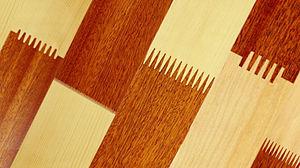
Le bois abouté, bois massif abouté ou bois à entures multiples est un bois d'ingénierie fabriqué à partir de courtes pièces de bois sec dont les extrémités sont et collées les unes aux autres à l'aide d'un adhésif hydrofuge, afin de former une pièce de bois unique et plus longue. Le bois à entures multiples revalorise de courtes pièces de bois dont les défauts majeurs ont été retirés, afin de constituer une longue pièce de bois, qui se caractérise notamment par sa stabilité dimensionnelle et sa résistance mécanique. Il ne faut pas confondre les concepts de « bois d'ingénierie » et de « bois composite », ce dernier étant composé d'un mélange de particules de bois et de matière plastique.